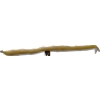
Label: bean_pod